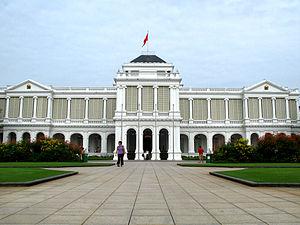
Le président de la République de Singapour est le chef de l'État de Singapour, élu pour un mandat de 6 ans. Son rôle est symbolique, le Premier ministre détient en effet l'essentiel du pouvoir.